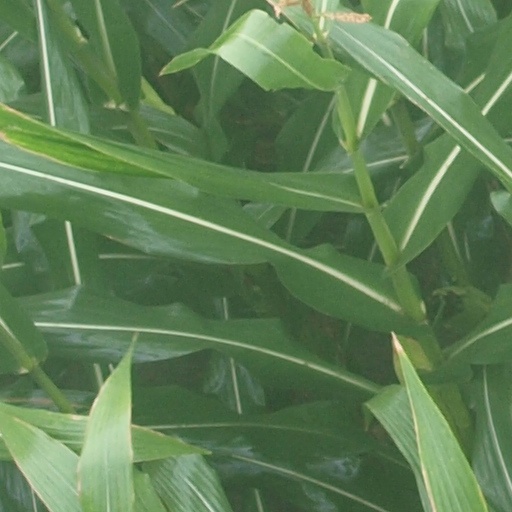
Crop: maize; corn